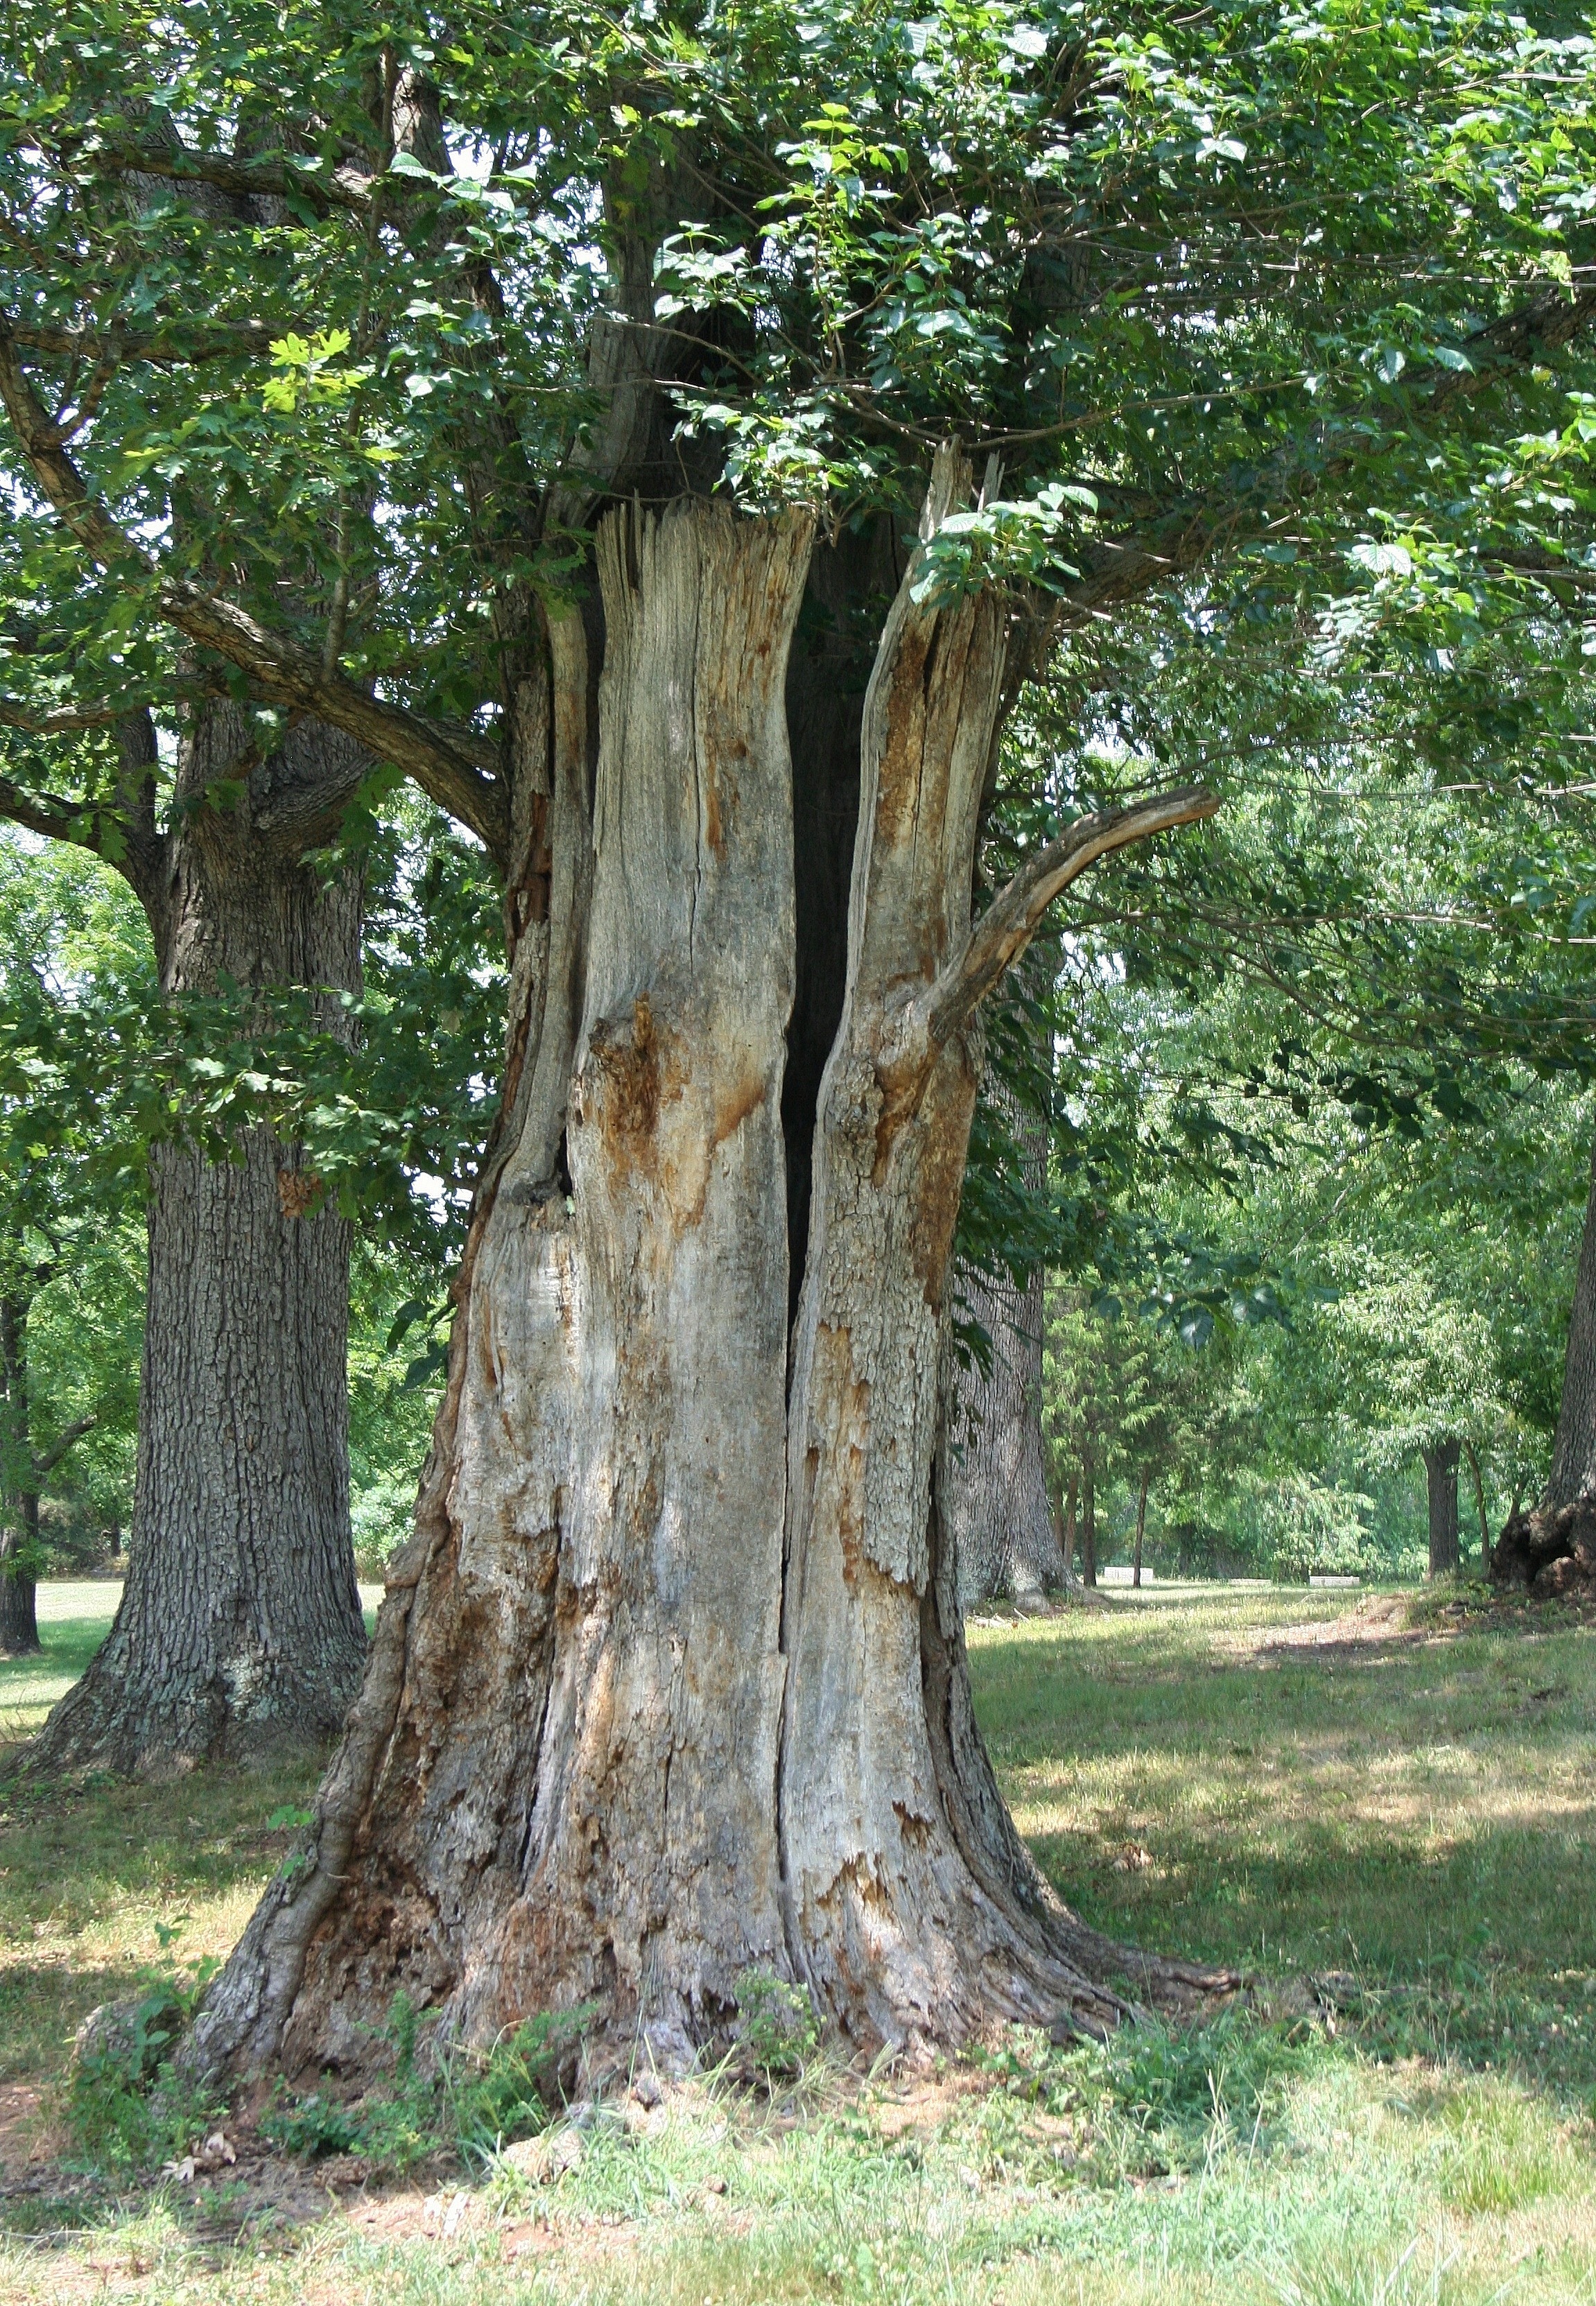
tree, nature, forest, wilderness, branch, plant, wood, trunk, environment, botany, agriculture, tree trunk, leaves, outdoors, woods, branches, decaying, rotting, deciduous, oak, grove, woodland, organic, split, flowering plant, plant stem, woody plant, land plant